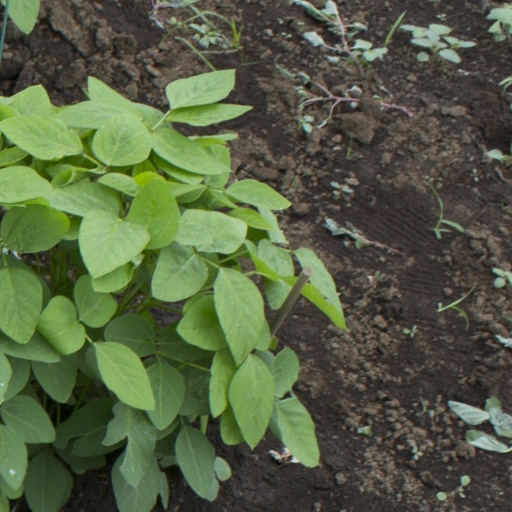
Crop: soybean